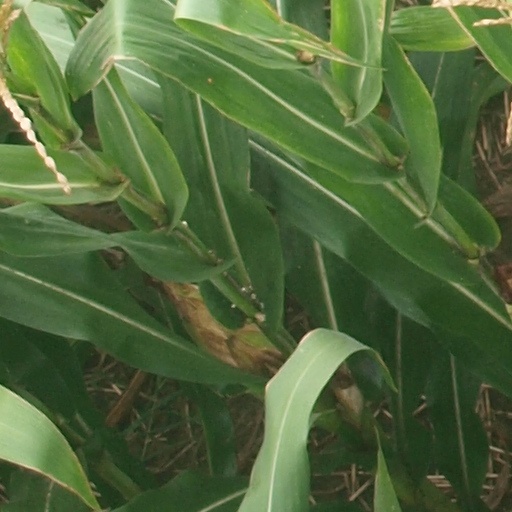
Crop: maize; corn